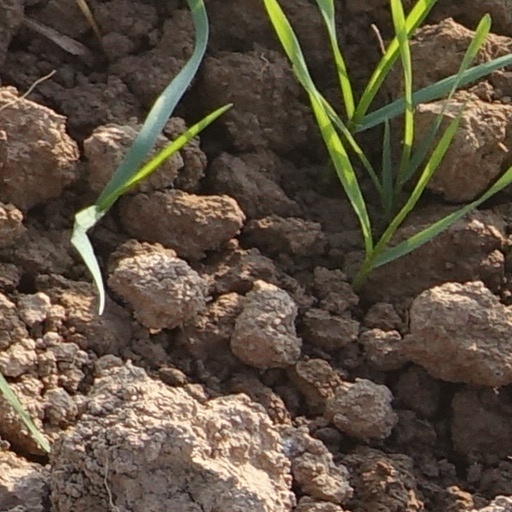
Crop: wheat